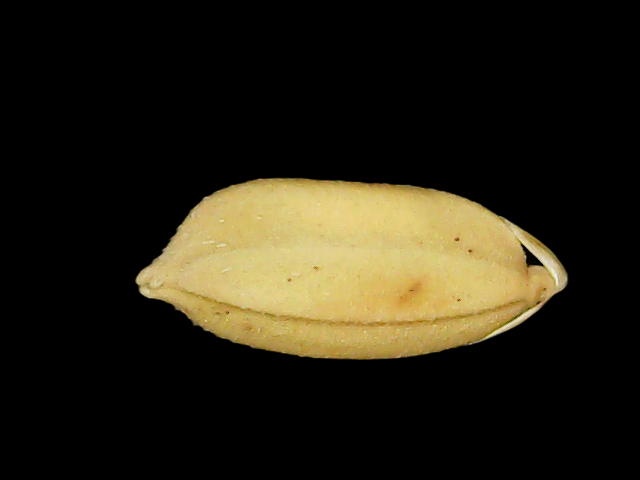
Rice variety: Binadhan08